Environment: real
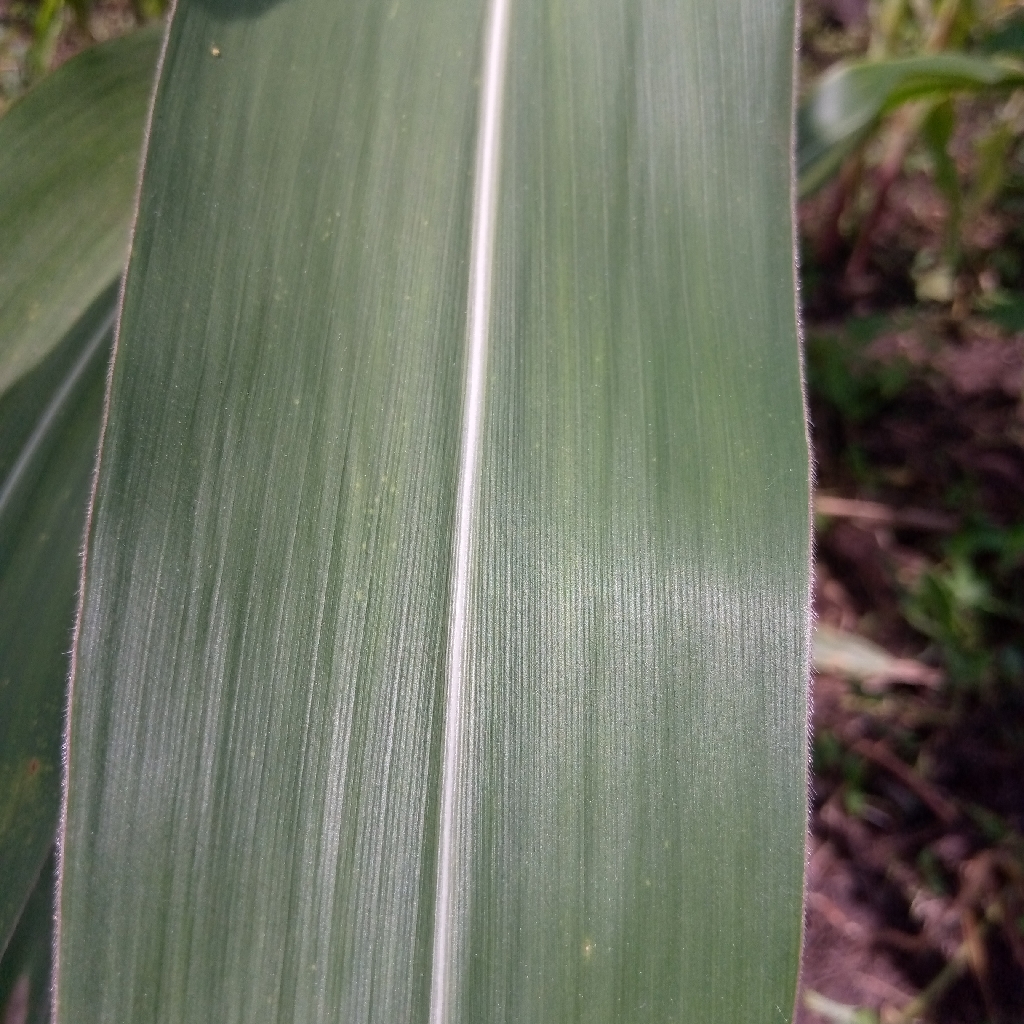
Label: healthy